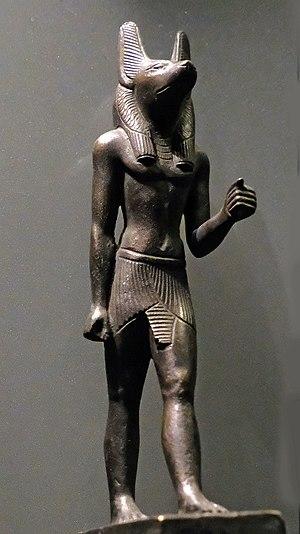
Statuette du dieu Anubis - Louvre
Anubis est un dieu funéraire de l'Égypte antique, maître des nécropoles et protecteur des embaumeurs, représenté comme un grand canidé noir couché sur le ventre, sans doute un chacal ou un chien sauvage, ou comme un homme à tête de canidé. La signification du mot Anubis, inpou en égyptien ancien, Anoub en copte, Ἄνουβις / Anoubis en grec ancien, demeure obscure : de nombreuses explications ont été avancées, mais il peut s'agir simplement d'une onomatopée traduisant le hurlement du chacal. La forme canine du dieu a peut-être été inspirée aux Anciens Égyptiens par le comportement des canidés, souvent charognards opportunistes errant la nuit dans les nécropoles à la recherche de cadavres.
La cynocéphalie désigne le fait de posséder une tête de chien, et désigne la plupart du temps des humanoïdes possédant une tête canine ou d'un animal apparenté, comme les hyènes ou les chacals. Cette particularité peut concerner aussi bien des divinités que des créatures humanoïdes et thérianthropes, c'est-à-dire en partie humaines et animales. Le terme est utilisé de manière générale pour désigner ces catégories de divinités et de créatures, mais « cynocéphale » est aussi le nom d'une créature spécifique, présente dans les bestiaires médiévaux. La symbolique cynocéphale sert généralement à mettre en avant la sauvagerie et la bestialité, et des cynocéphales sont présents dans un grand nombre de mythes et de légendes autour du monde.